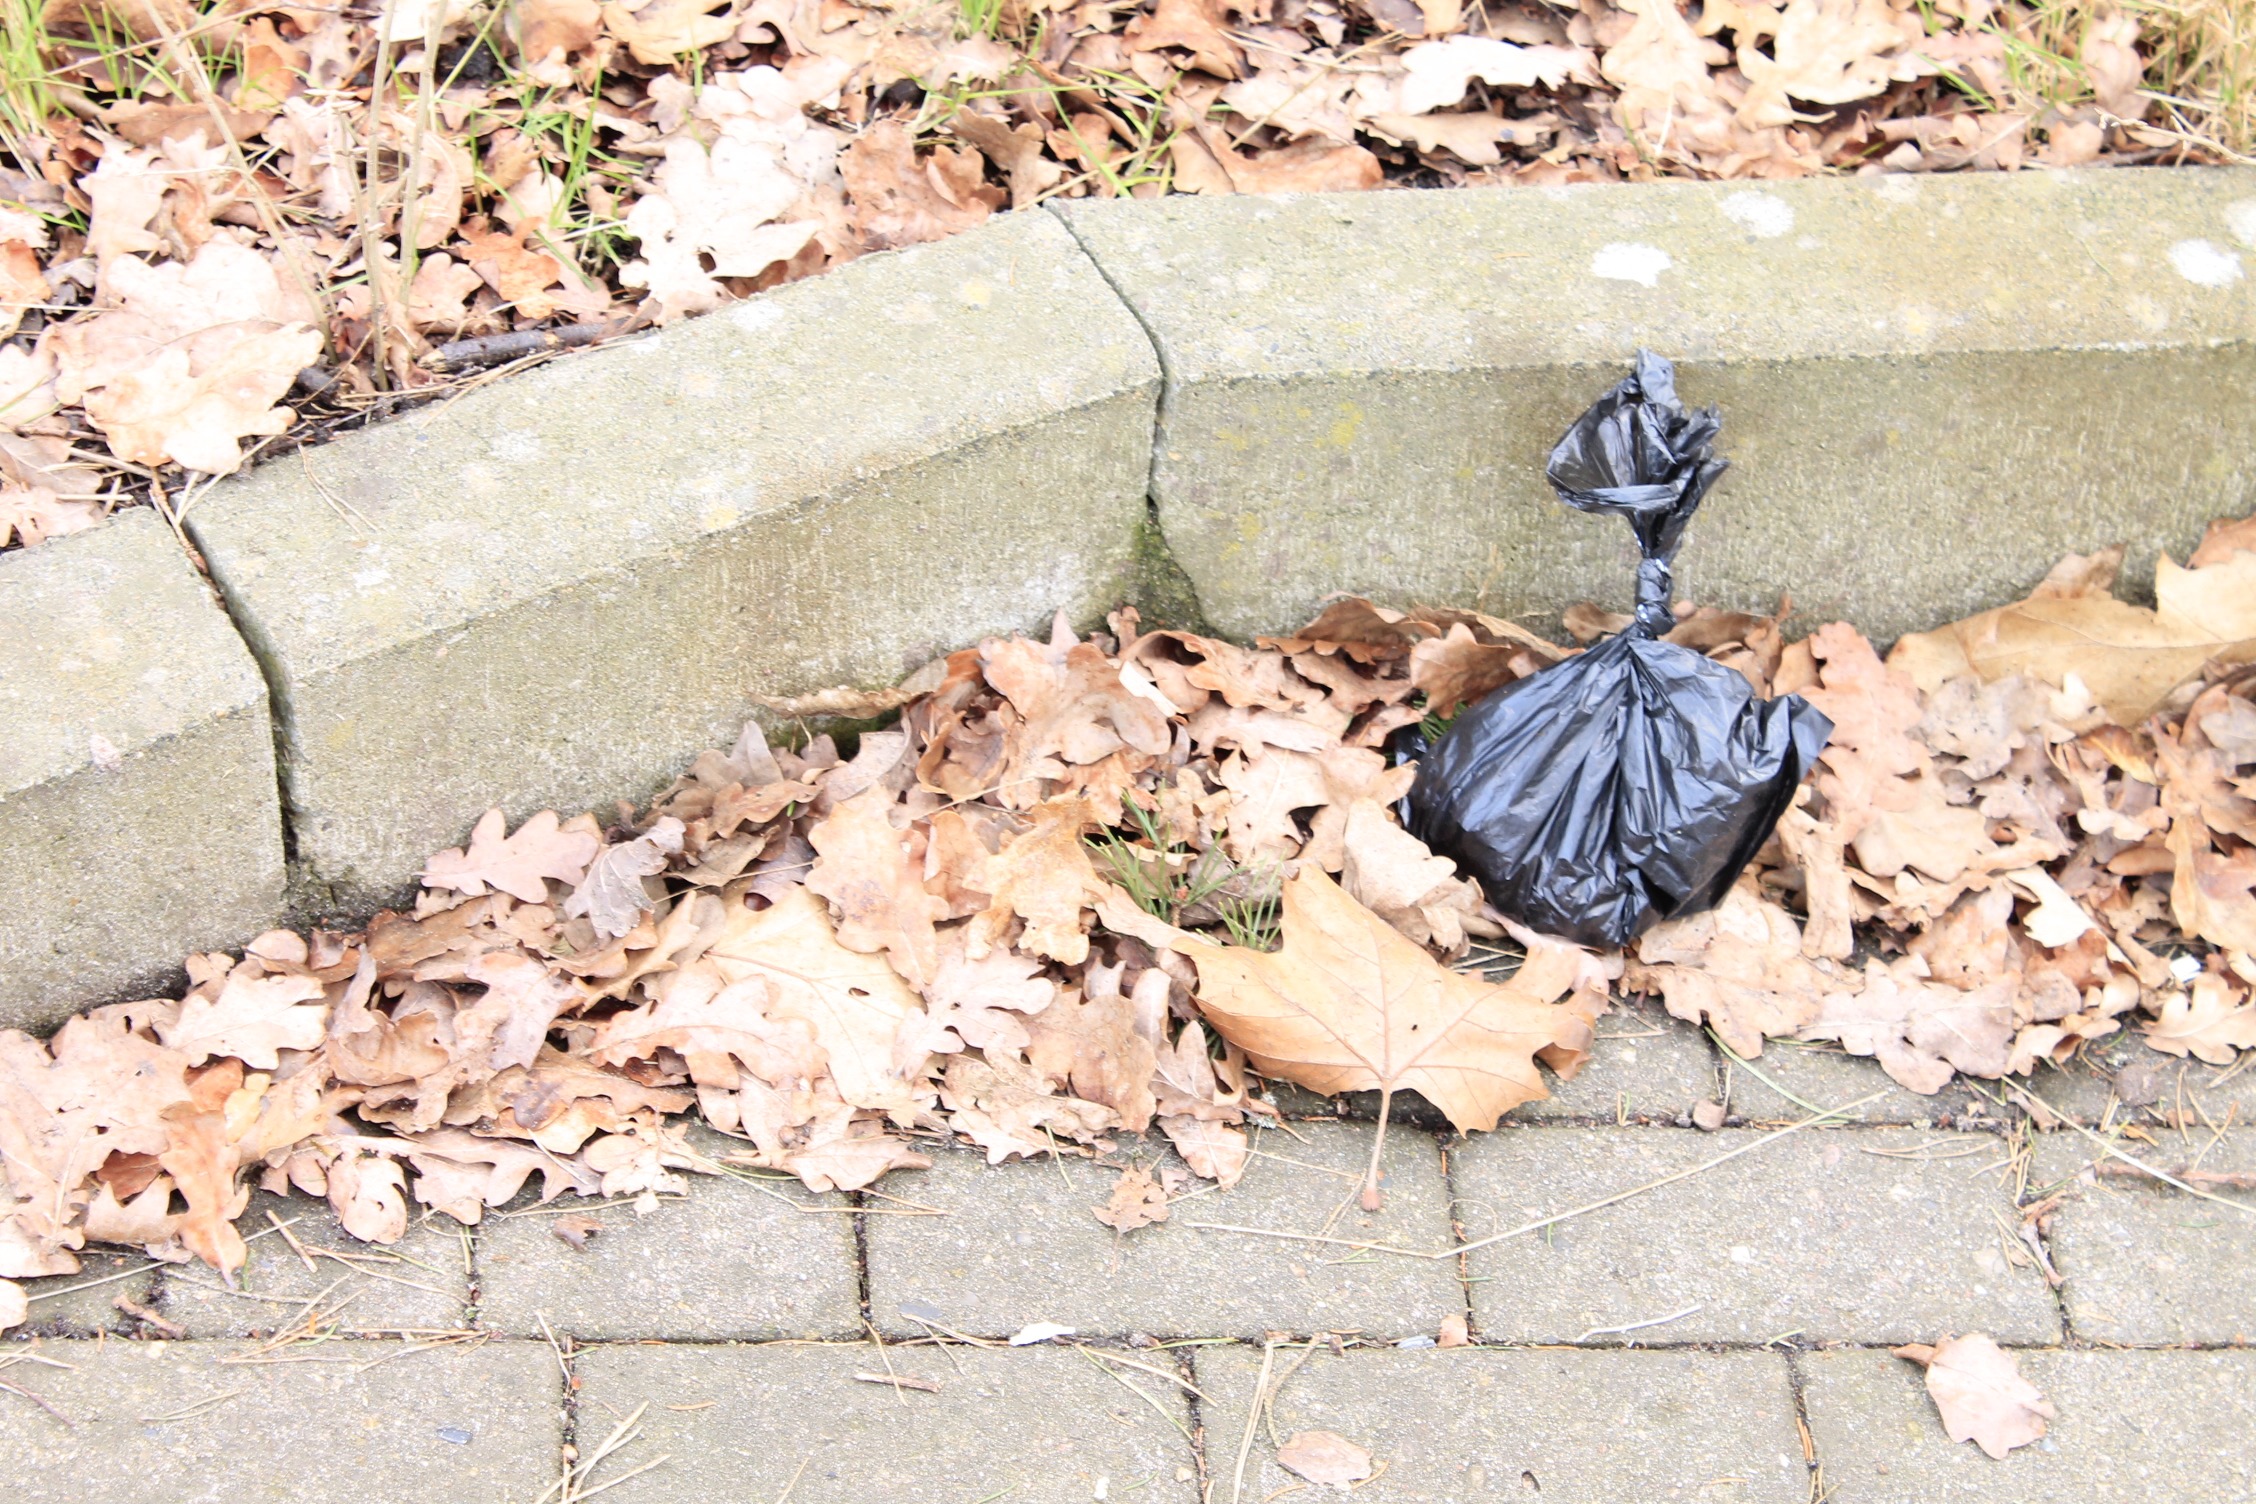
rock, plastic, leaf, wall, litter, garbage, pollution, plastic bag, sanitary bags, kot bag